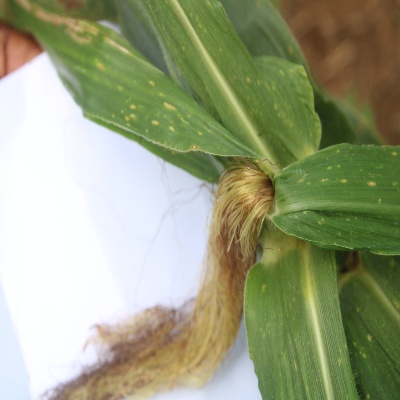
Crop: Maize
Condition: leaf spot